Michele Desubleo

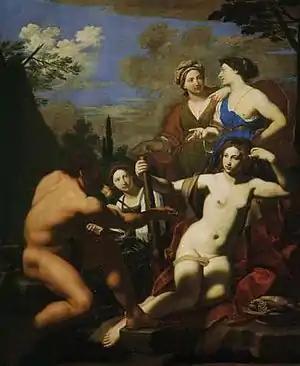
"Hercules and Omphale"

Michele Desubleo (1601–1676), also called "Michele Fiammingo" (Flemish) or "Michele di Giovanni de Sobleau", was a Flemish painter active in Central and North Italy during the Baroque era.